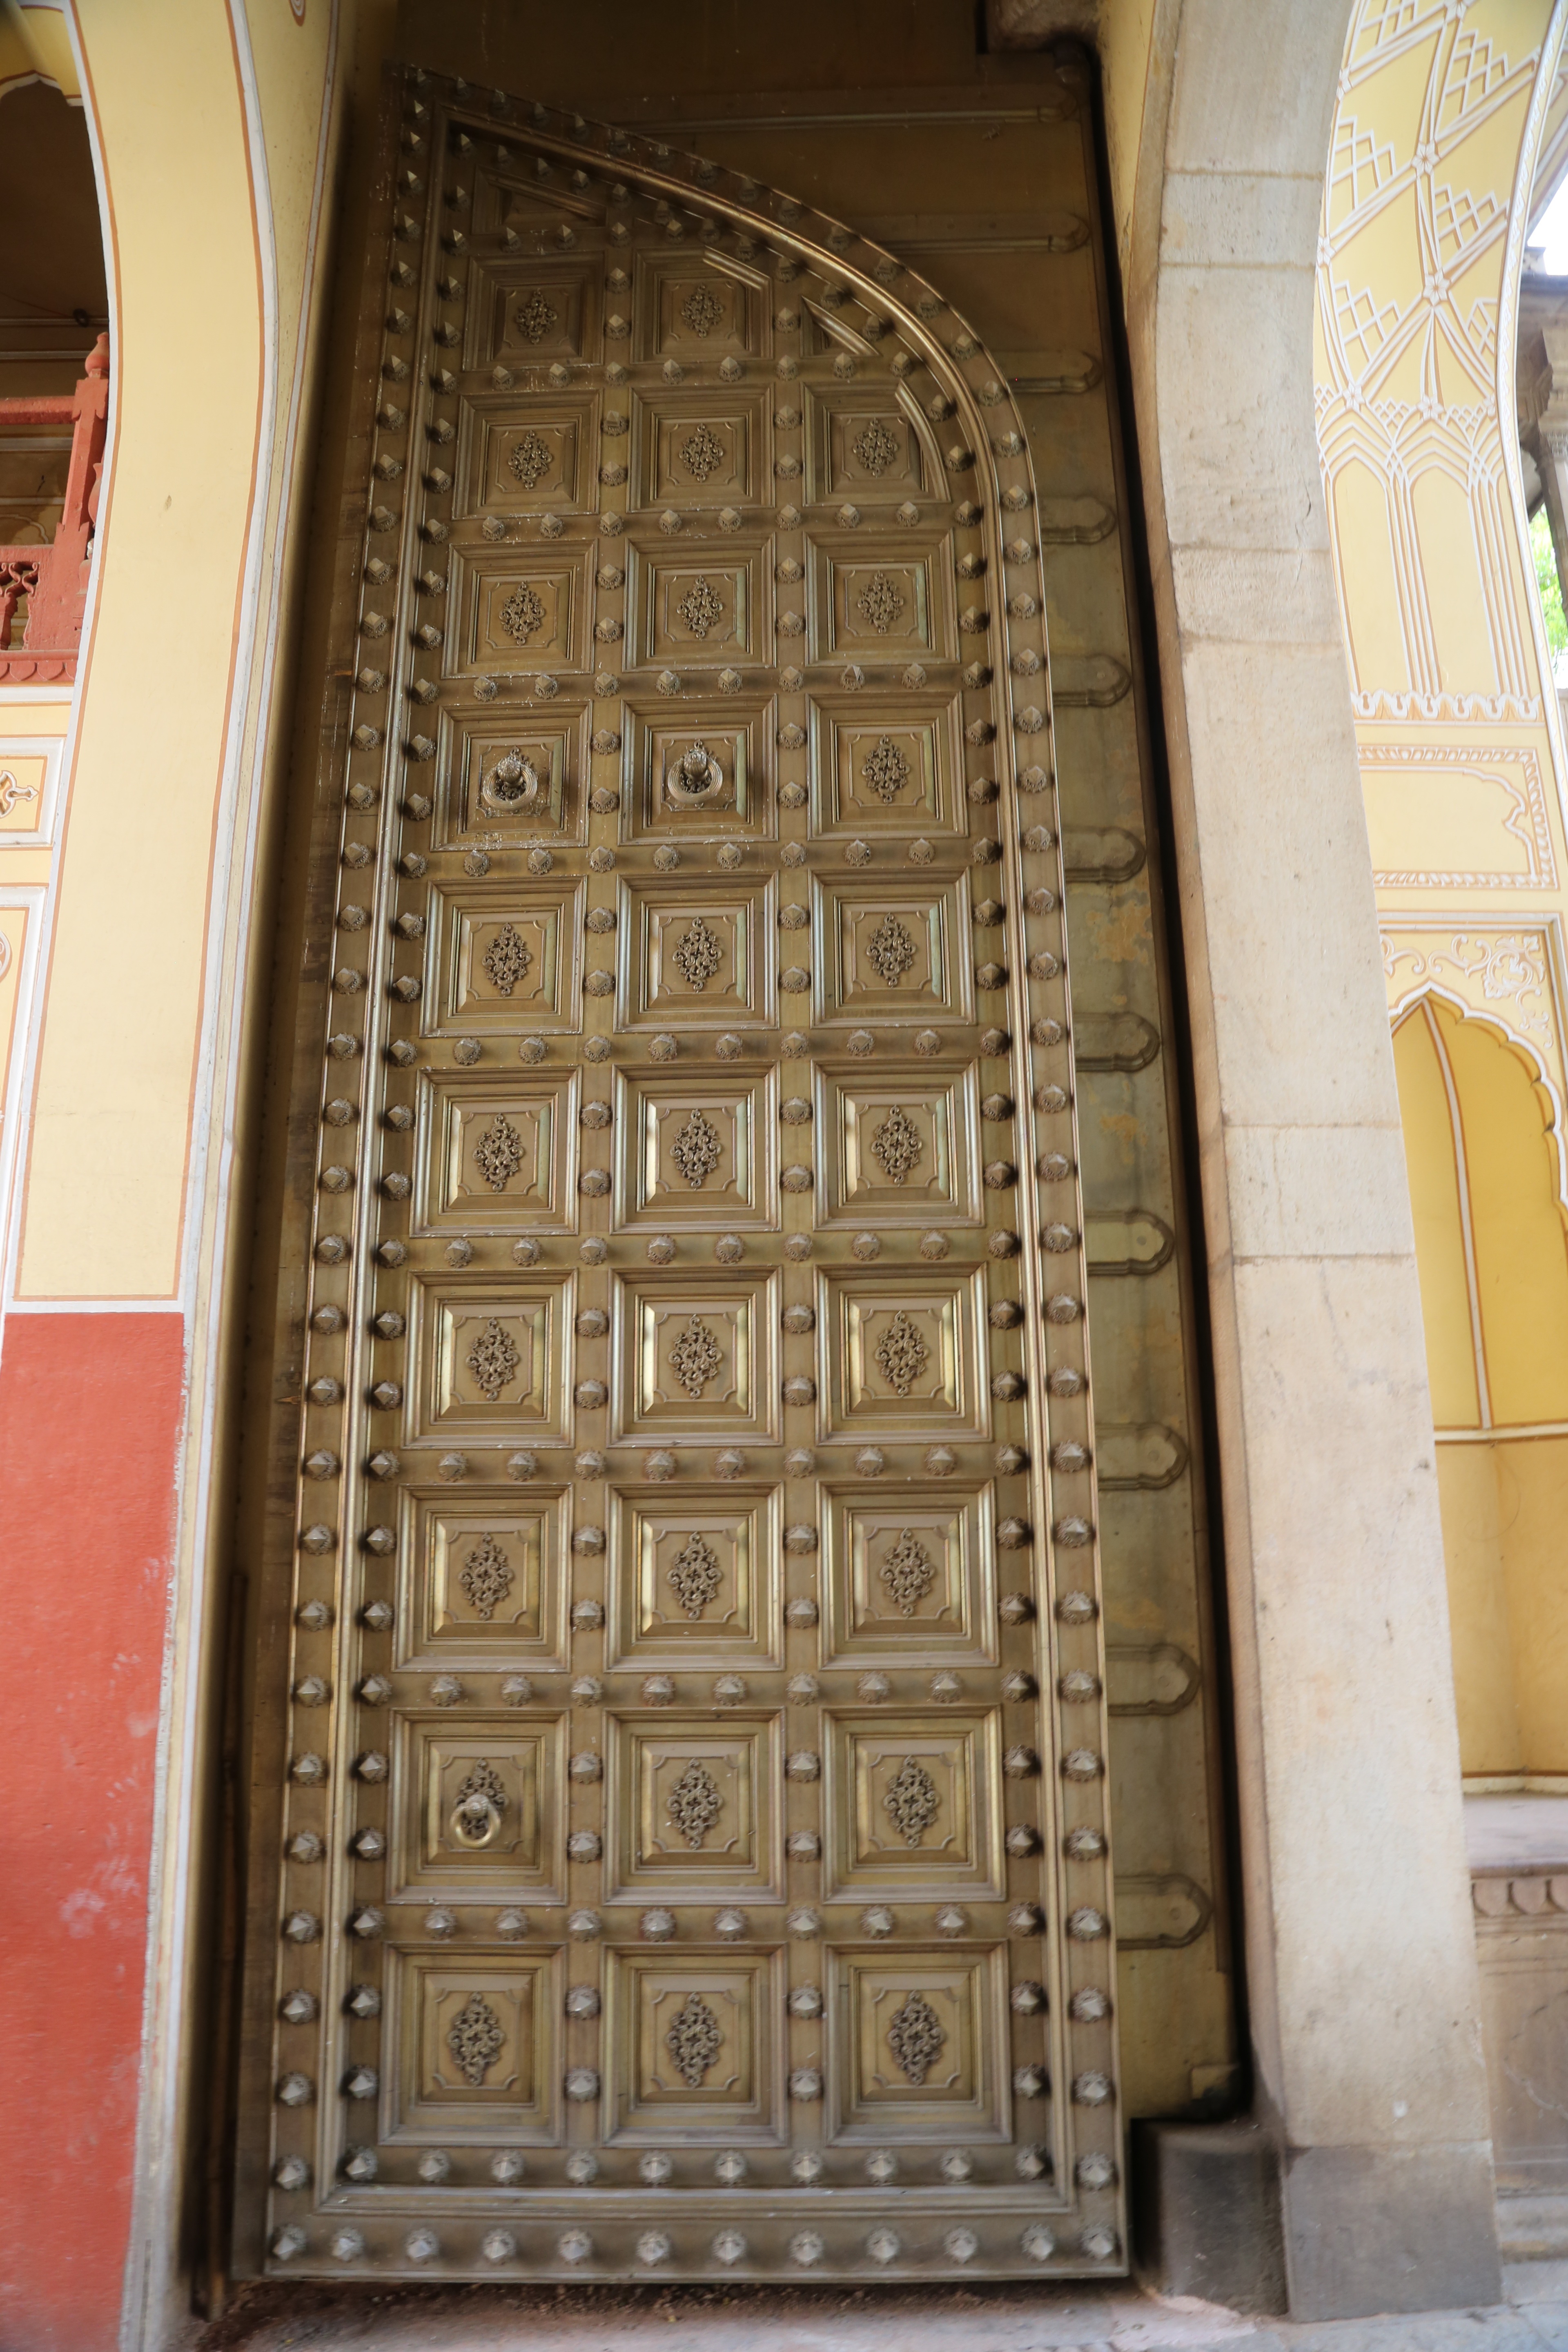
architecture, palace, wall, decoration, entrance, facade, tourism, gate, door, doorway, interior design, art, temple, heritage, india, historical, royal, traditional, jaipur, rajasthan, flooring, ancient history